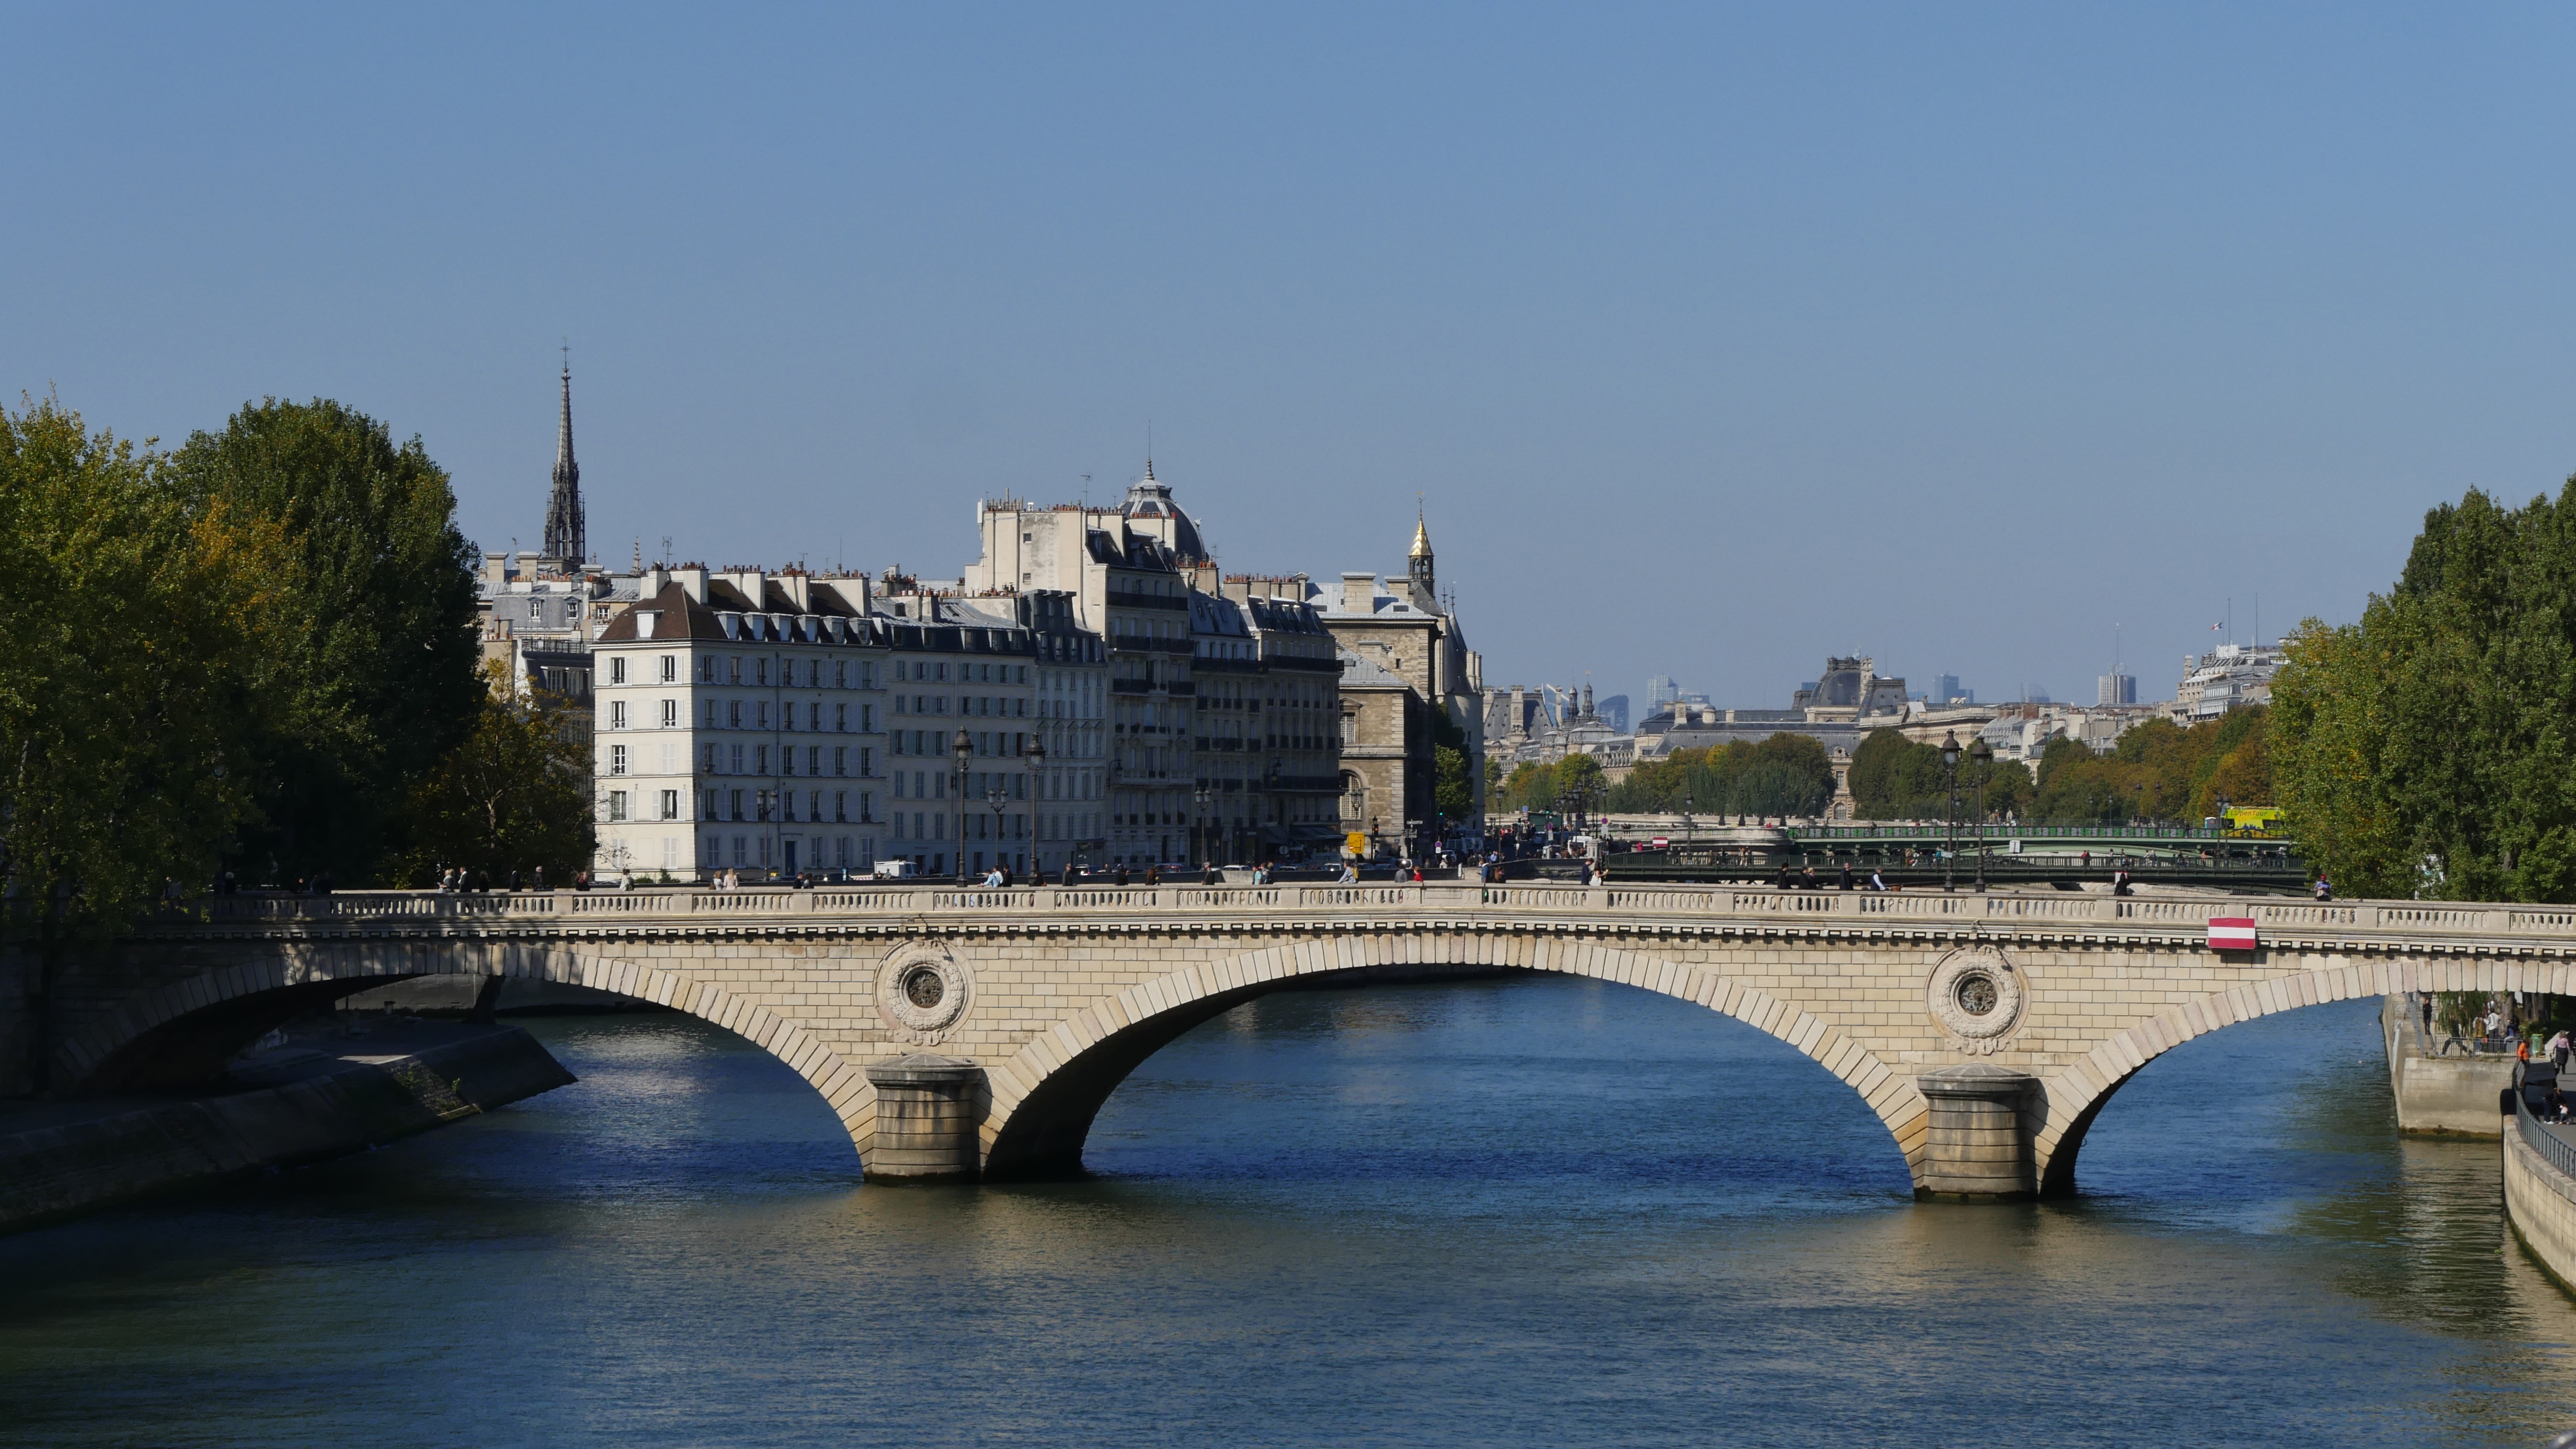
water, bridge, river, landmark, reservoir, waterway, arch bridge, nonbuilding structure